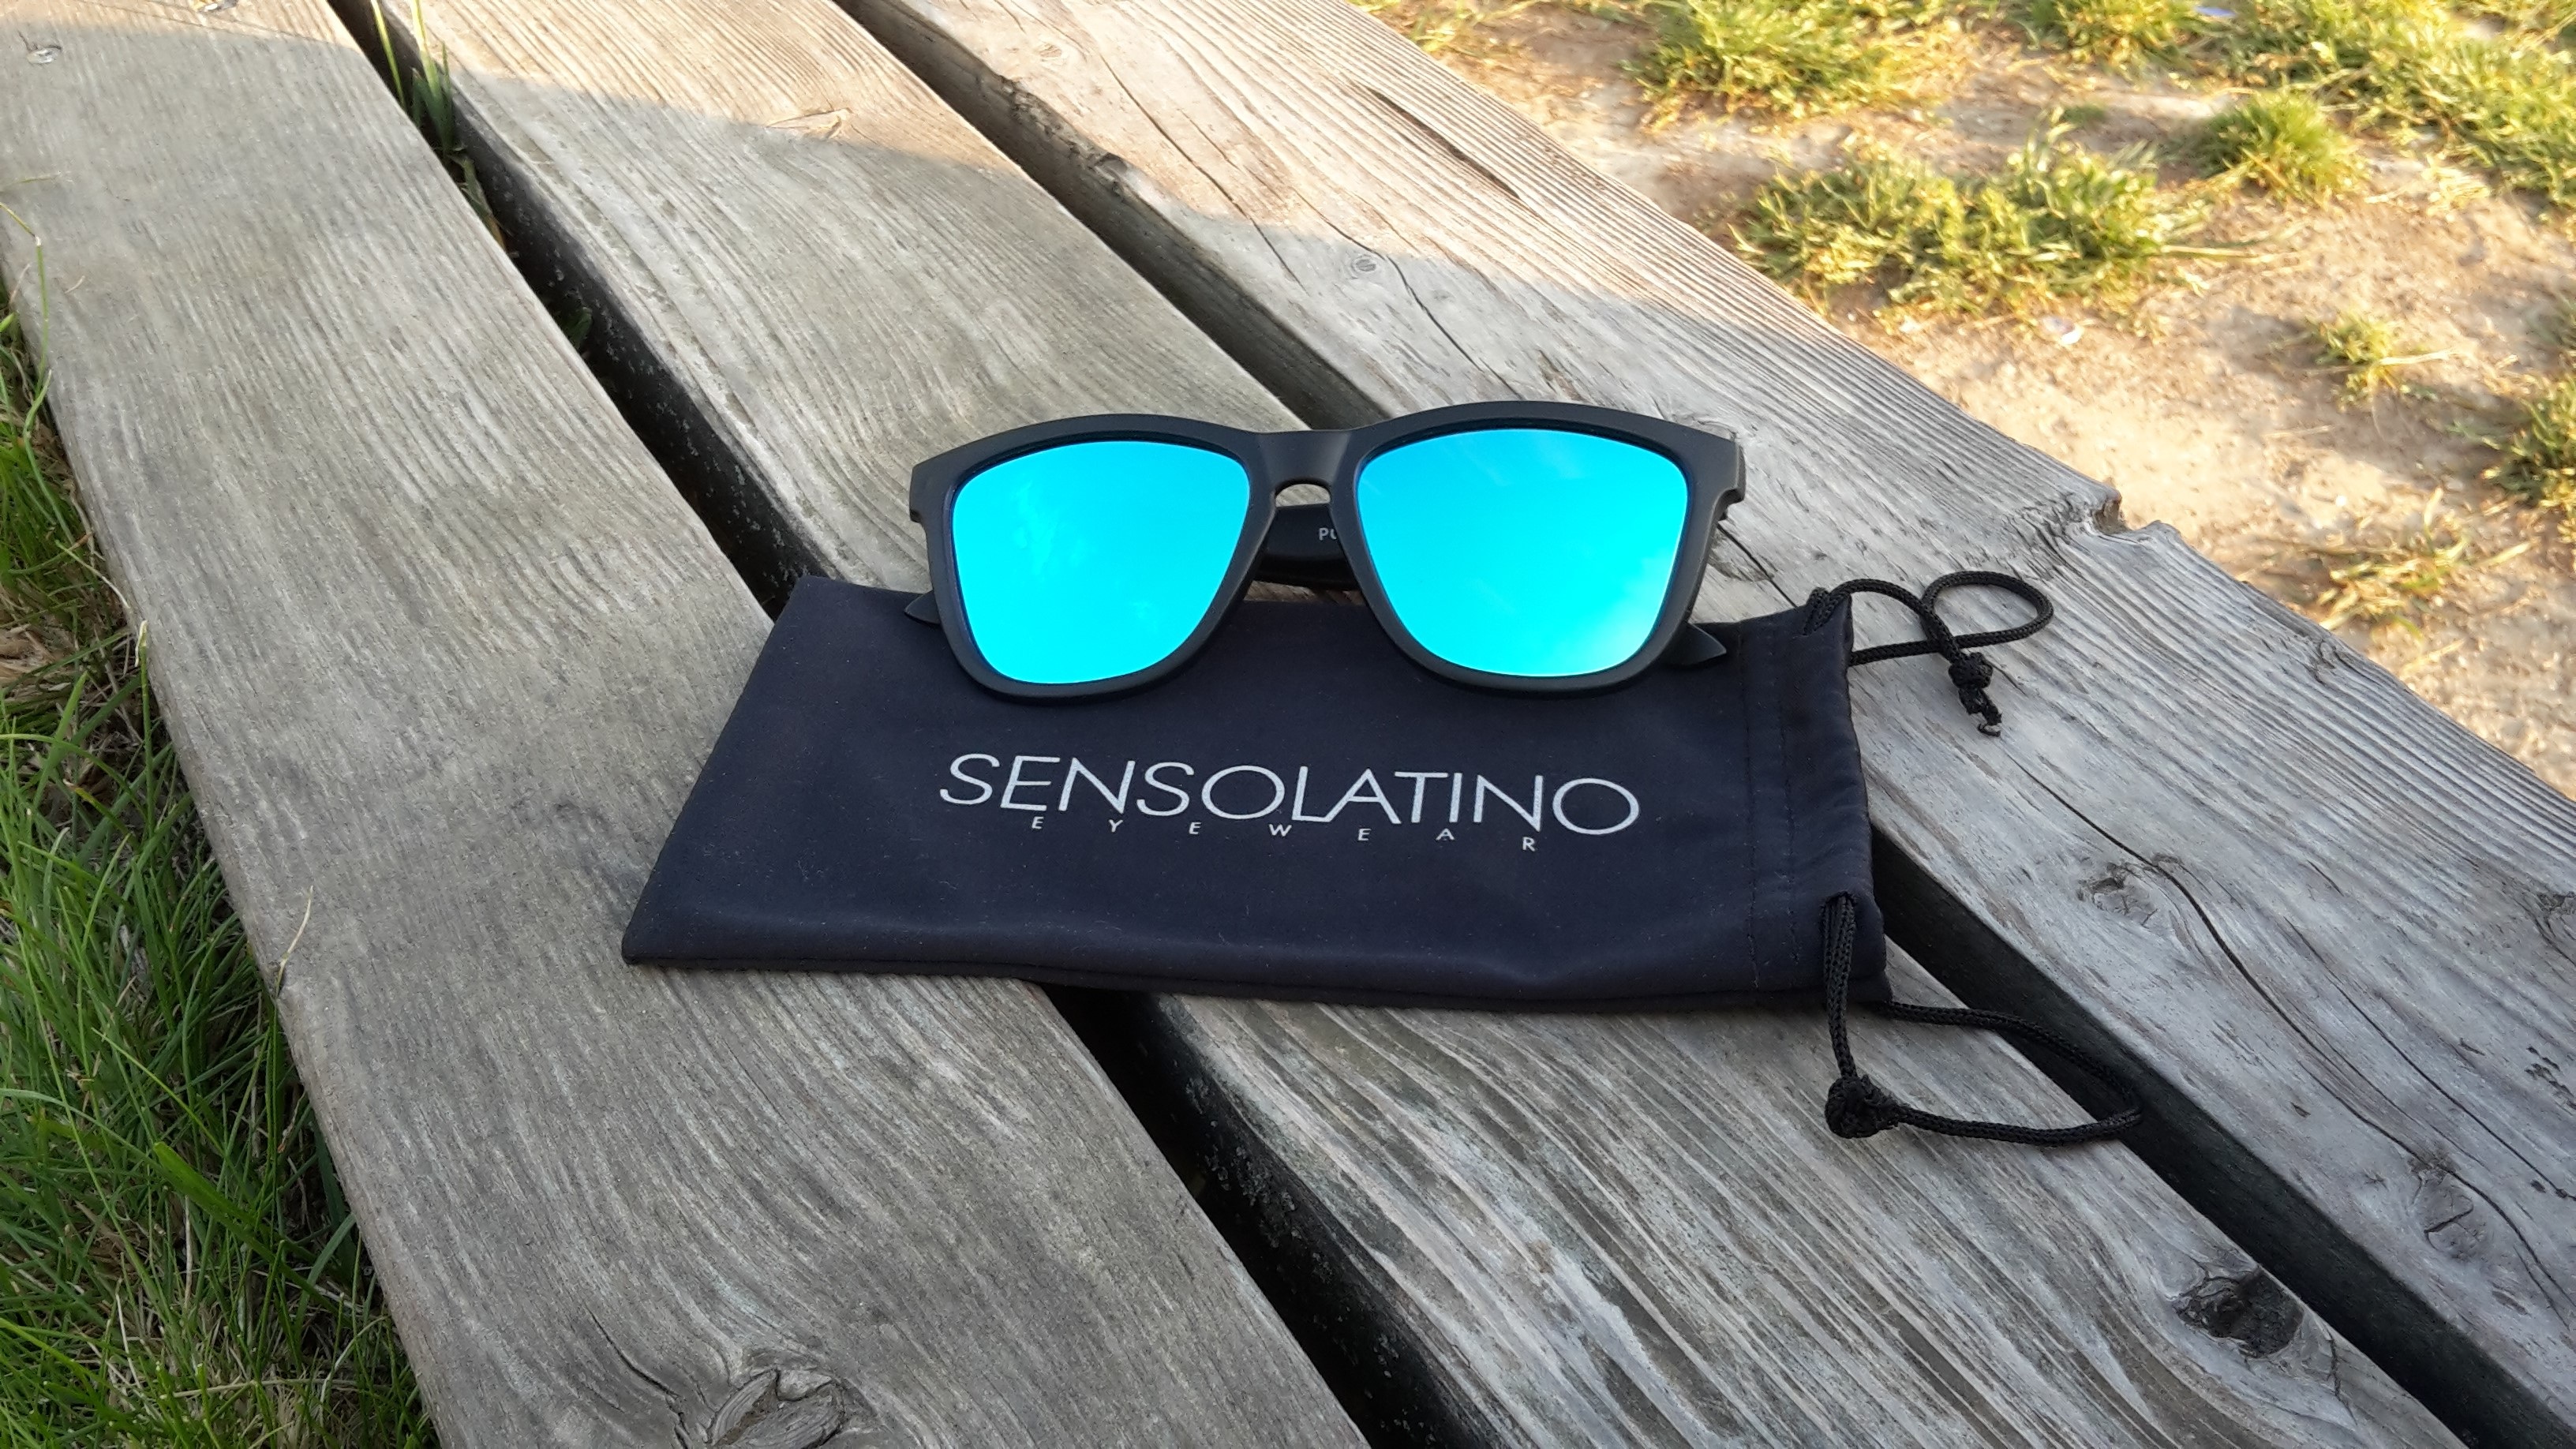
beach, people, sun, summer, vacation, young, green, fashion, blue, sunny, happy, cool, sunglasses, glasses, eyewear, protection, shades, accessory, summer vacation, sun glasses, summer fun, eye glasses, sensolatino, sensolatino sunglasses